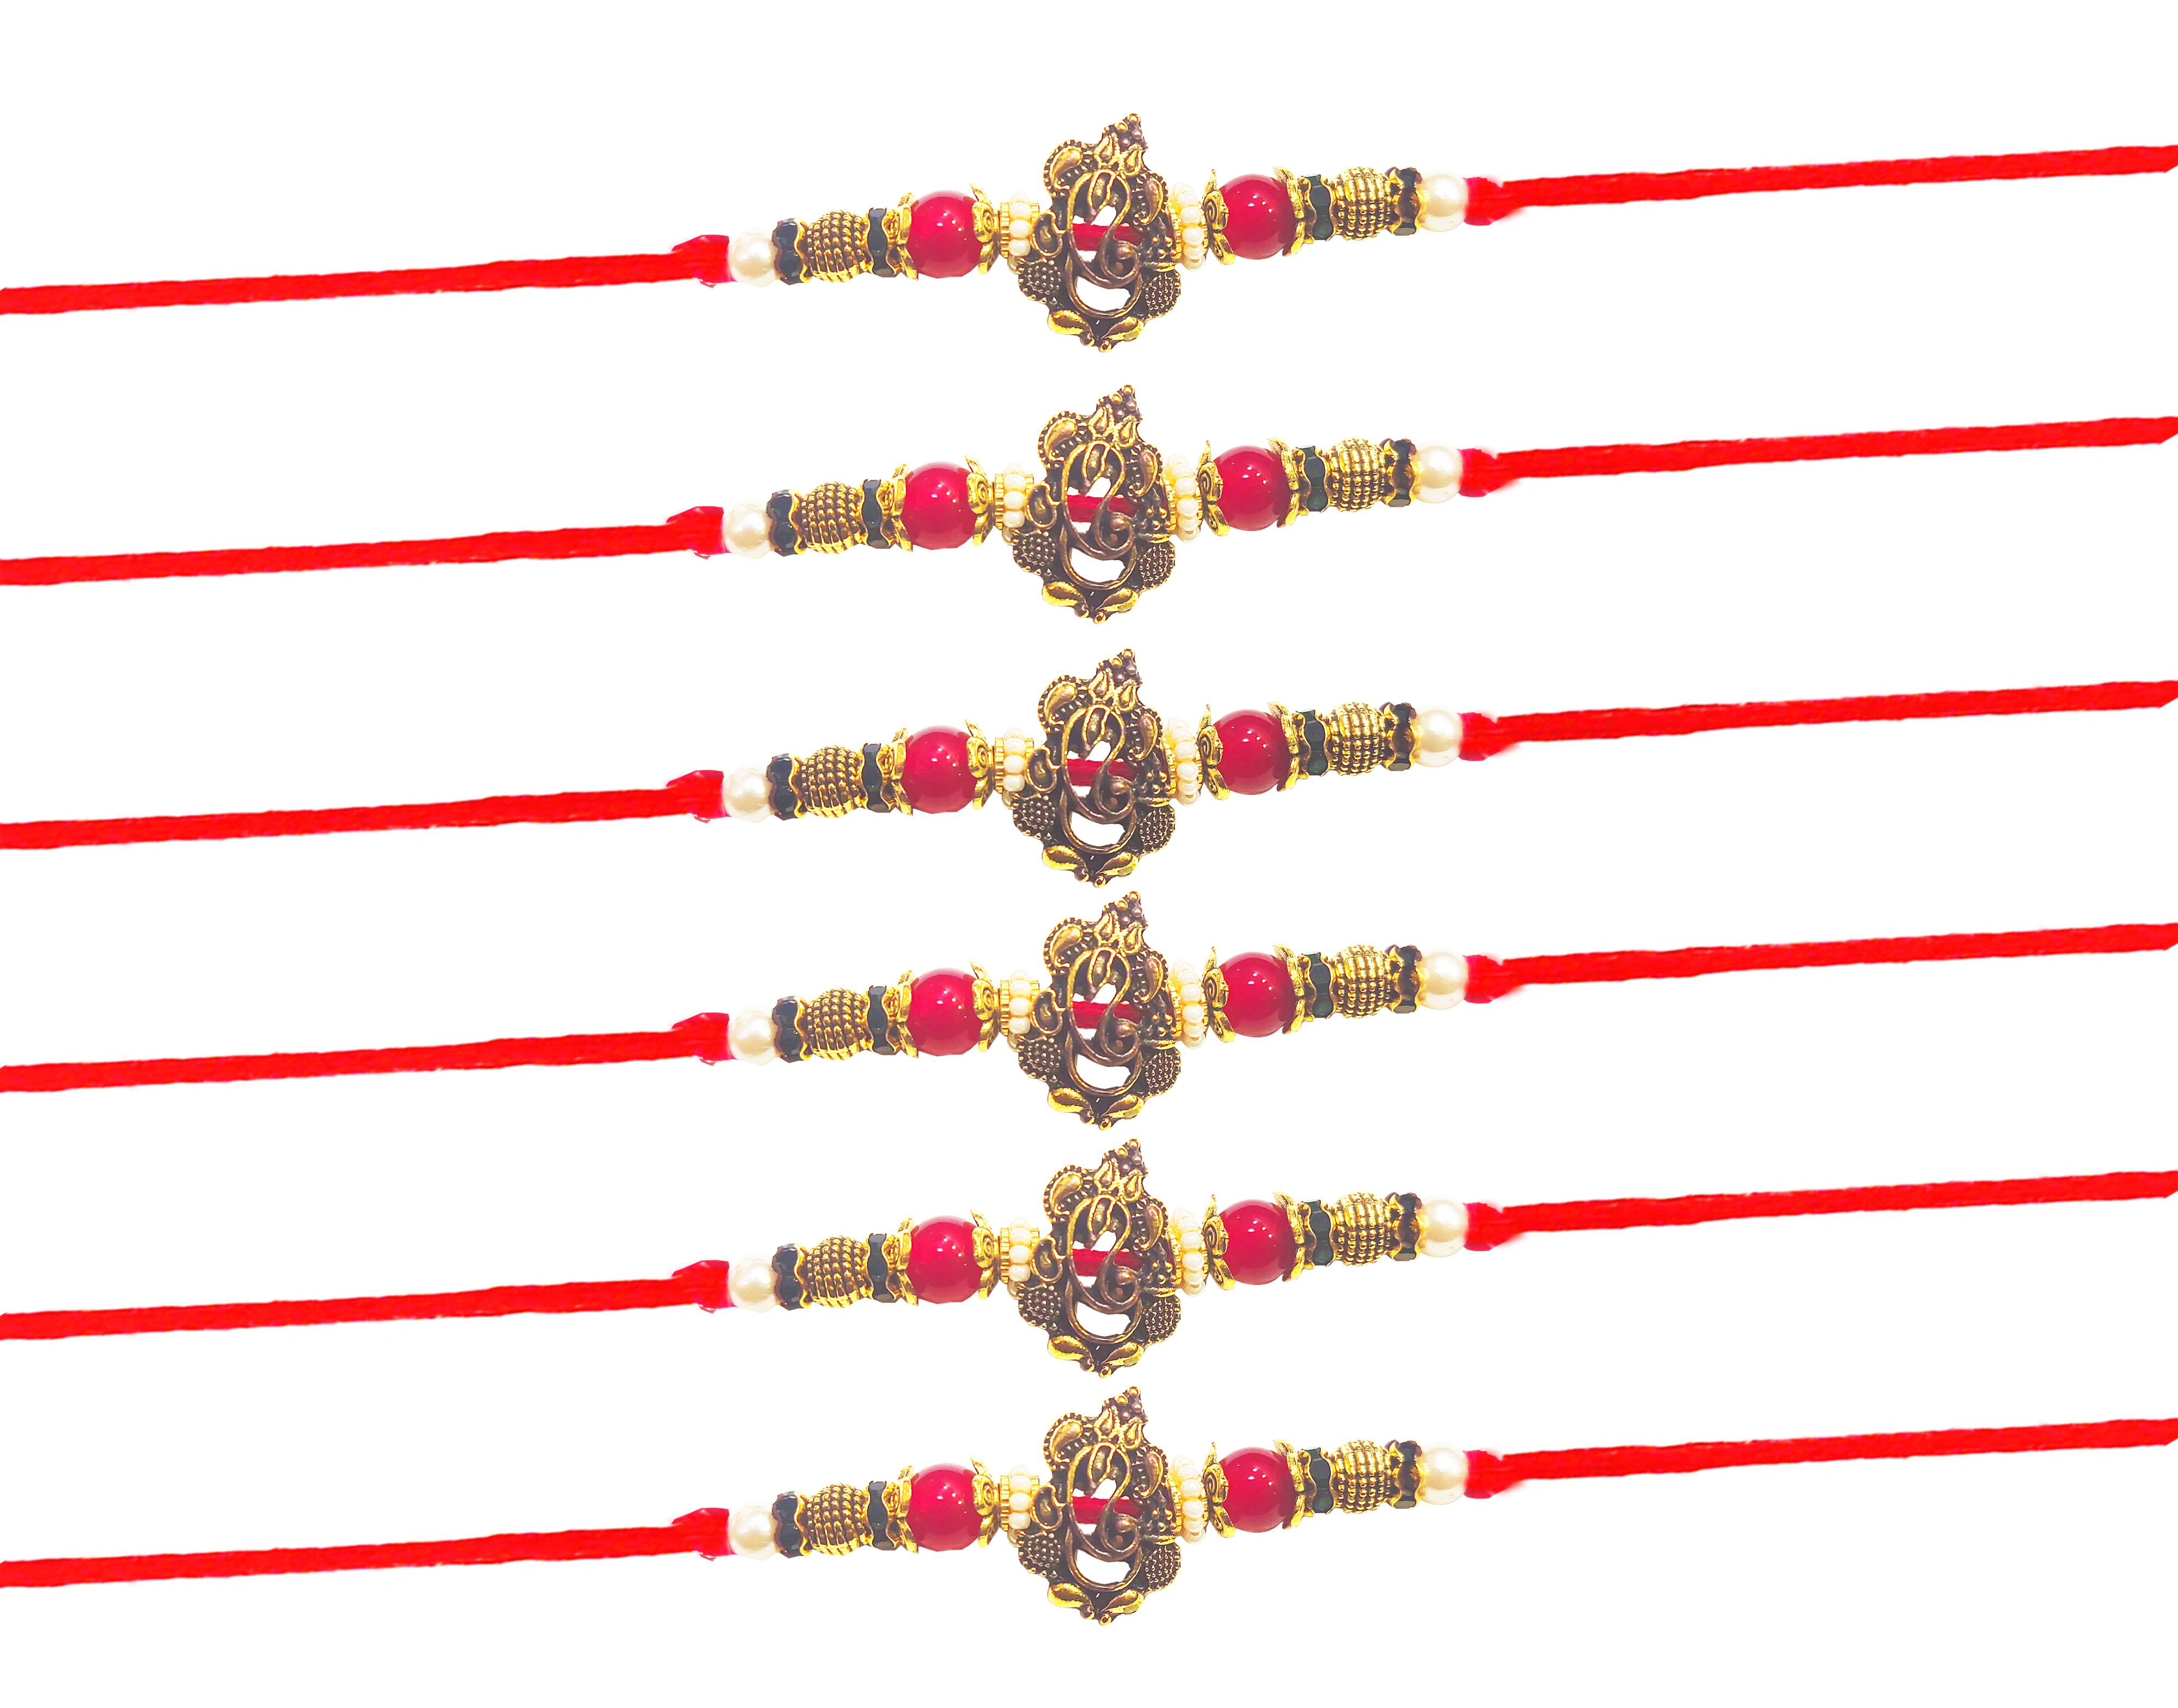
Untouched Set of 6 Traditional Handmade Rudraksh with Ganeshji Designer Rakhi for Bhaiya Perfect Rakhi for Brothers on Rakshabandhan Celebration
Type: Rakhis
Brand: Untouched
Price: Rs. 299
 This set of 6 traditional handmade Rudraksh with Ganeshji designer Rakhi bracelets is the perfect way to celebrate Rakshabandhan with your beloved brother. Each Rakhi features beautifully crafted Rudraksh beads and a Ganeshji pendant, which are symbols of good luck and protection in Hinduism. The intricate design of each Rakhi is handmade with care, ensuring that each bracelet is unique and special. These Rakhis are not only stunning in design but also hold significant cultural and spiritual value, making them the perfect choice for brothers who appreciate tradition and style. your brother's day extra special with these beautiful Rakhis
Features: Pack of 6
Included: 1-Box